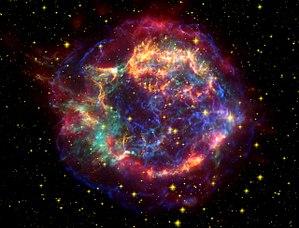
Les sources astrophysiques de rayons X sont des objets célestes présentant des propriétés physiques qui donnent lieu à l'émission de rayons X.
Cassiopée A est une source radio, la plus forte du ciel après le Soleil, située à une distance d'environ 11 000 années-lumière. Il s'agit du rémanent d'une supernova qui a été observable sur Terre dans la seconde moitié du XVIIᵉ siècle. L'étoile à l'origine de Cassiopée A est une supergéante rouge d'au moins 8 masses solaires, dont la lumière de l’explosion est parvenue sur Terre il y a environ 300 ans. Cette supernova ne semble pas avoir été remarquée par les astronomes de l'époque, alors même qu'elle a bénéficié de conditions d'observation très favorables. L'étude de la vitesse d'expansion des couches éjectées par la supernova permet de dater l'explosion de la géante rouge en 1667 environ, ce qui fait que l'événement est parfois aussi appelé SN 1667, parfois suivi d'un point d'interrogation pour signifier que la date n'est pas connue avec certitude. Dans les années 1980, l'historien de l'astronomie William Ashworth a remarqué que dans un catalogue d'étoiles réalisé par John Flamsteed en 1680 figurait une étoile inconnue qu'il a nommé 3 Cassiopeiae, non loin de la position de Cassiopée A.